British Rail Class 80

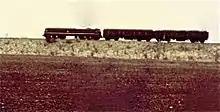
When this photo was taken in 1969 the class 80 was stored on the disused Great Central near Akeman Street railway station.

Once the production locomotives (Class 81 onwards) were in service, E2001 was no longer required. It was put into store at the end of 1961, and lasted for over ten years at various locations. It was officially withdrawn in April 1968 and scrapped in November 1972 at J Cashmore in Great Bridge.